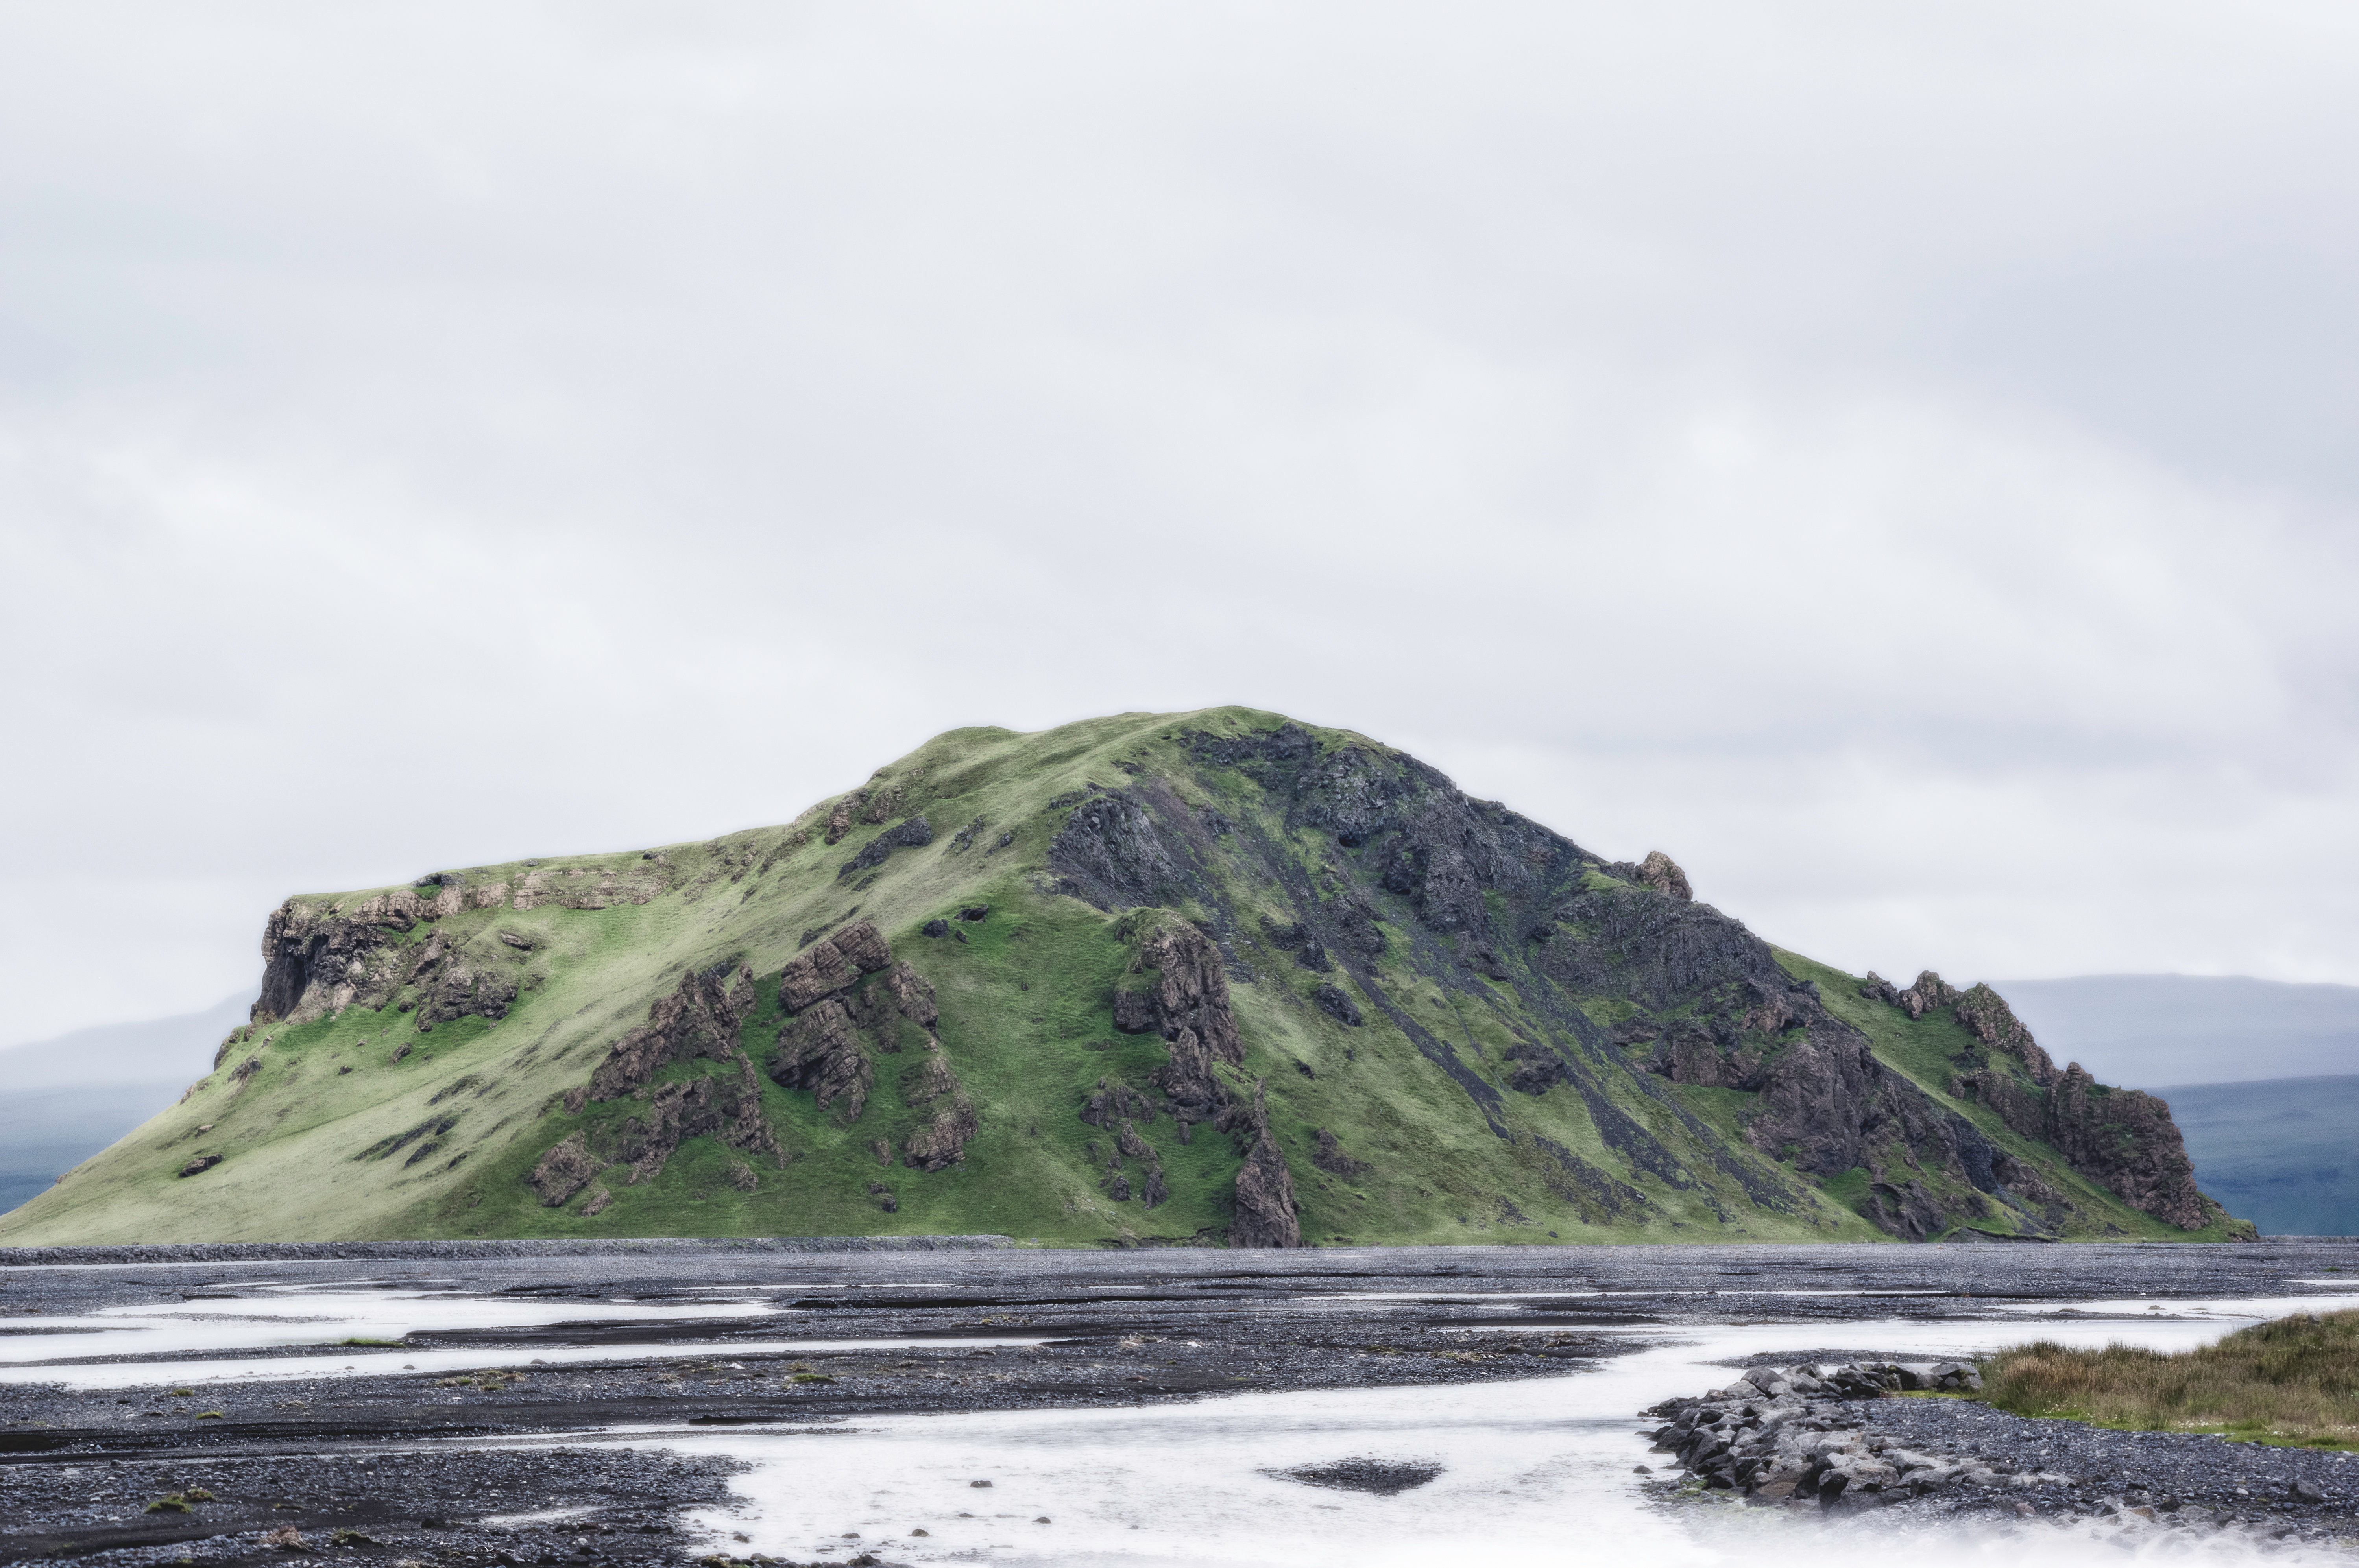
beach, landscape, sea, coast, outdoor, rock, ocean, hill, shore, wave, cliff, cove, bay, island, fjord, iceland, terrain, loch, cape, islet, landform, geographical feature